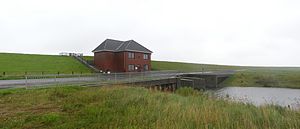
Everschop
Everschoper Siel / Everschop sil (sil≈digesluse)
Everschop eller Garding Herred var et herred i det sydlige Nordfrisland i Sydslesvig. Herredet omfattede geografisk den mellemliggende del af den nuværende halvø Ejdersted. Området blev i 700-tallet koloniseret af sydfra kommende frisere. Everschop var i middelalderen adskilt fra naboherreder ved større eller mindre havarme eller prile. Selve ordet er afledet af Heveren.